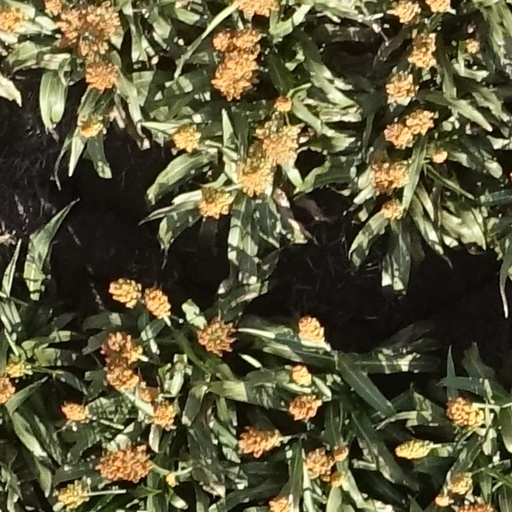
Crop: sorghum